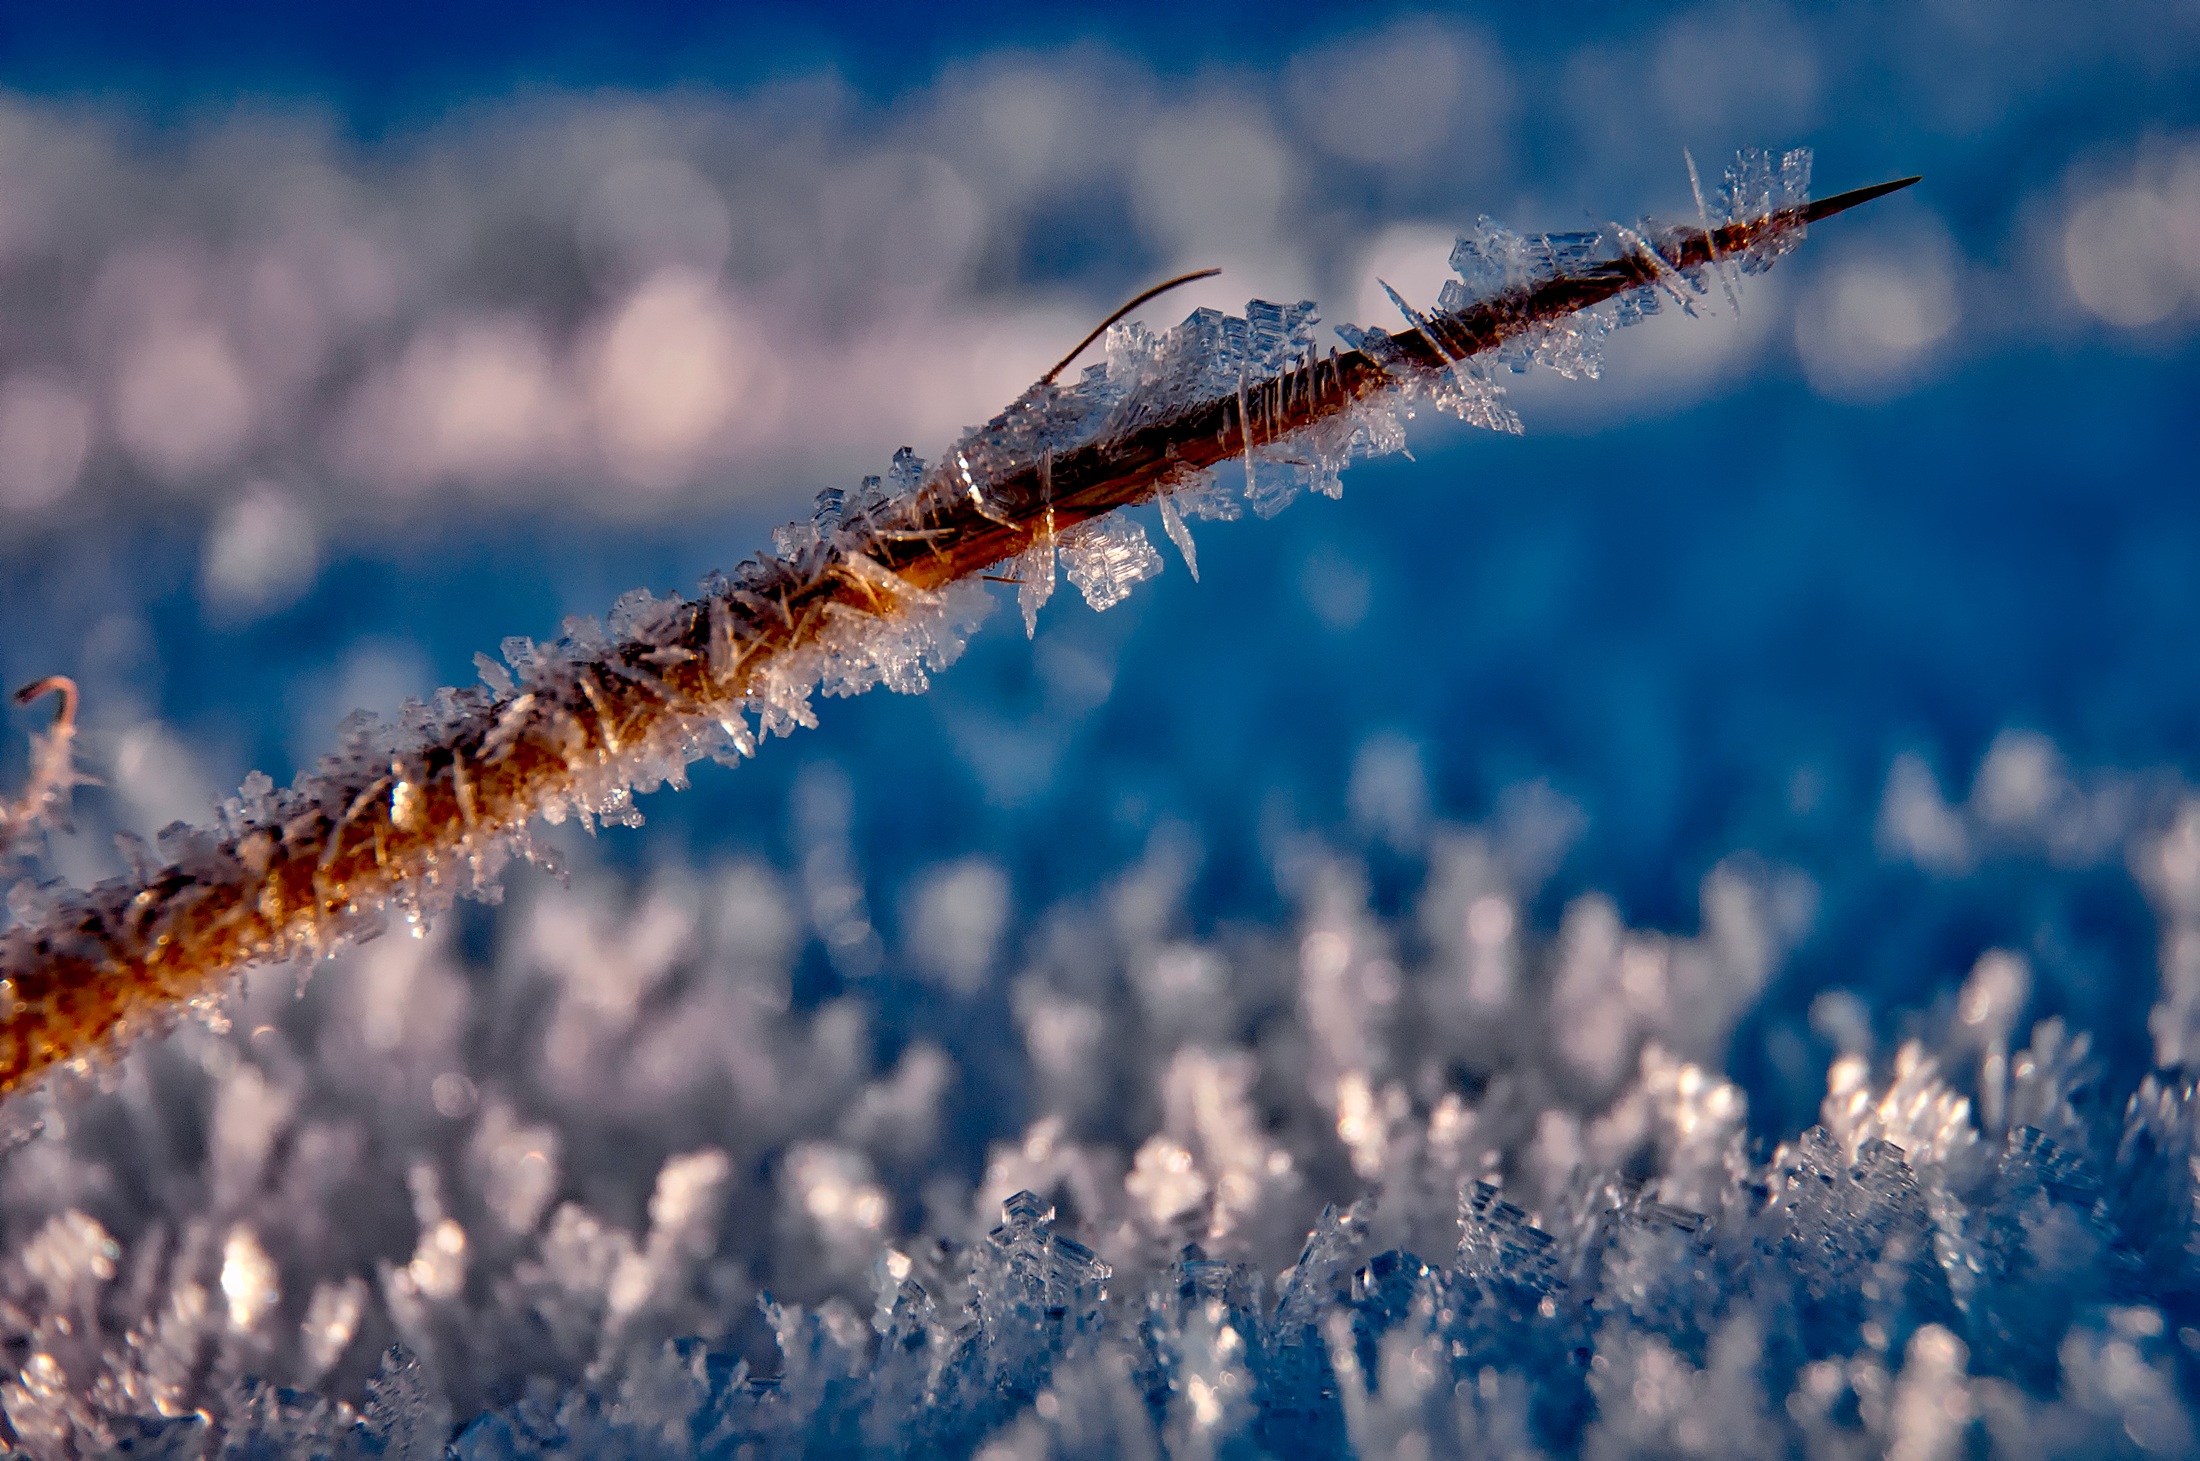
water, nature, grass, branch, snow, cold, winter, photography, flower, frost, ice, macro, blue, closeup, season, twig, close up, outside, hdr, hoarfrost, freezing, macro photography, crystals, yucca plant, atmosphere of earth